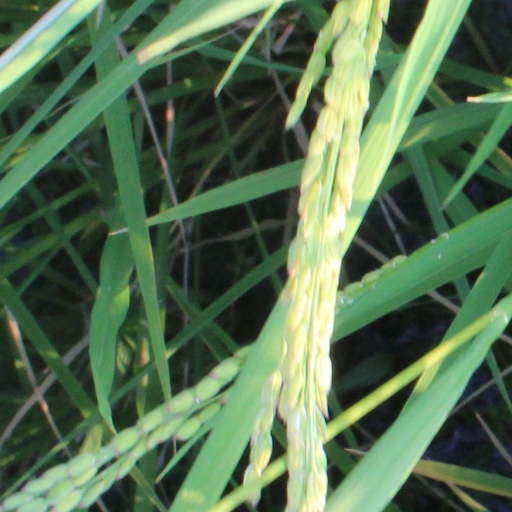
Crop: rice